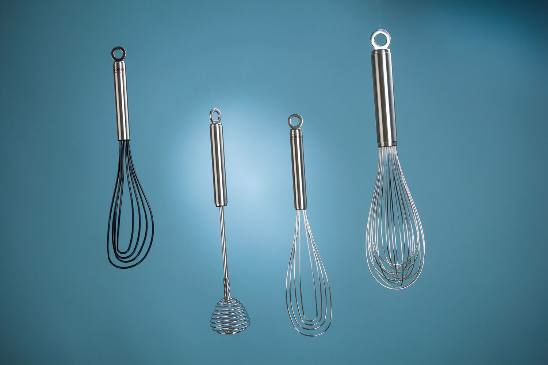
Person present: No